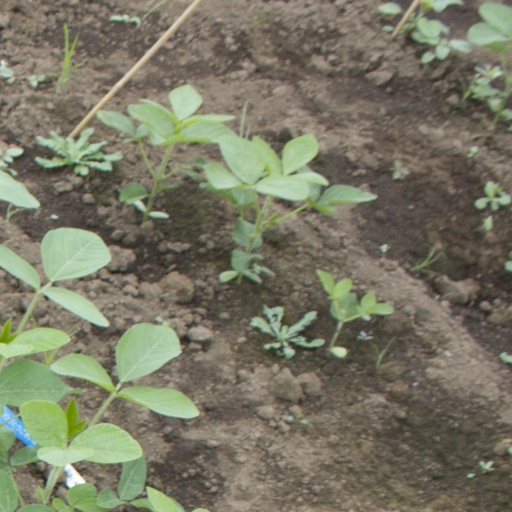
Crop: soybean